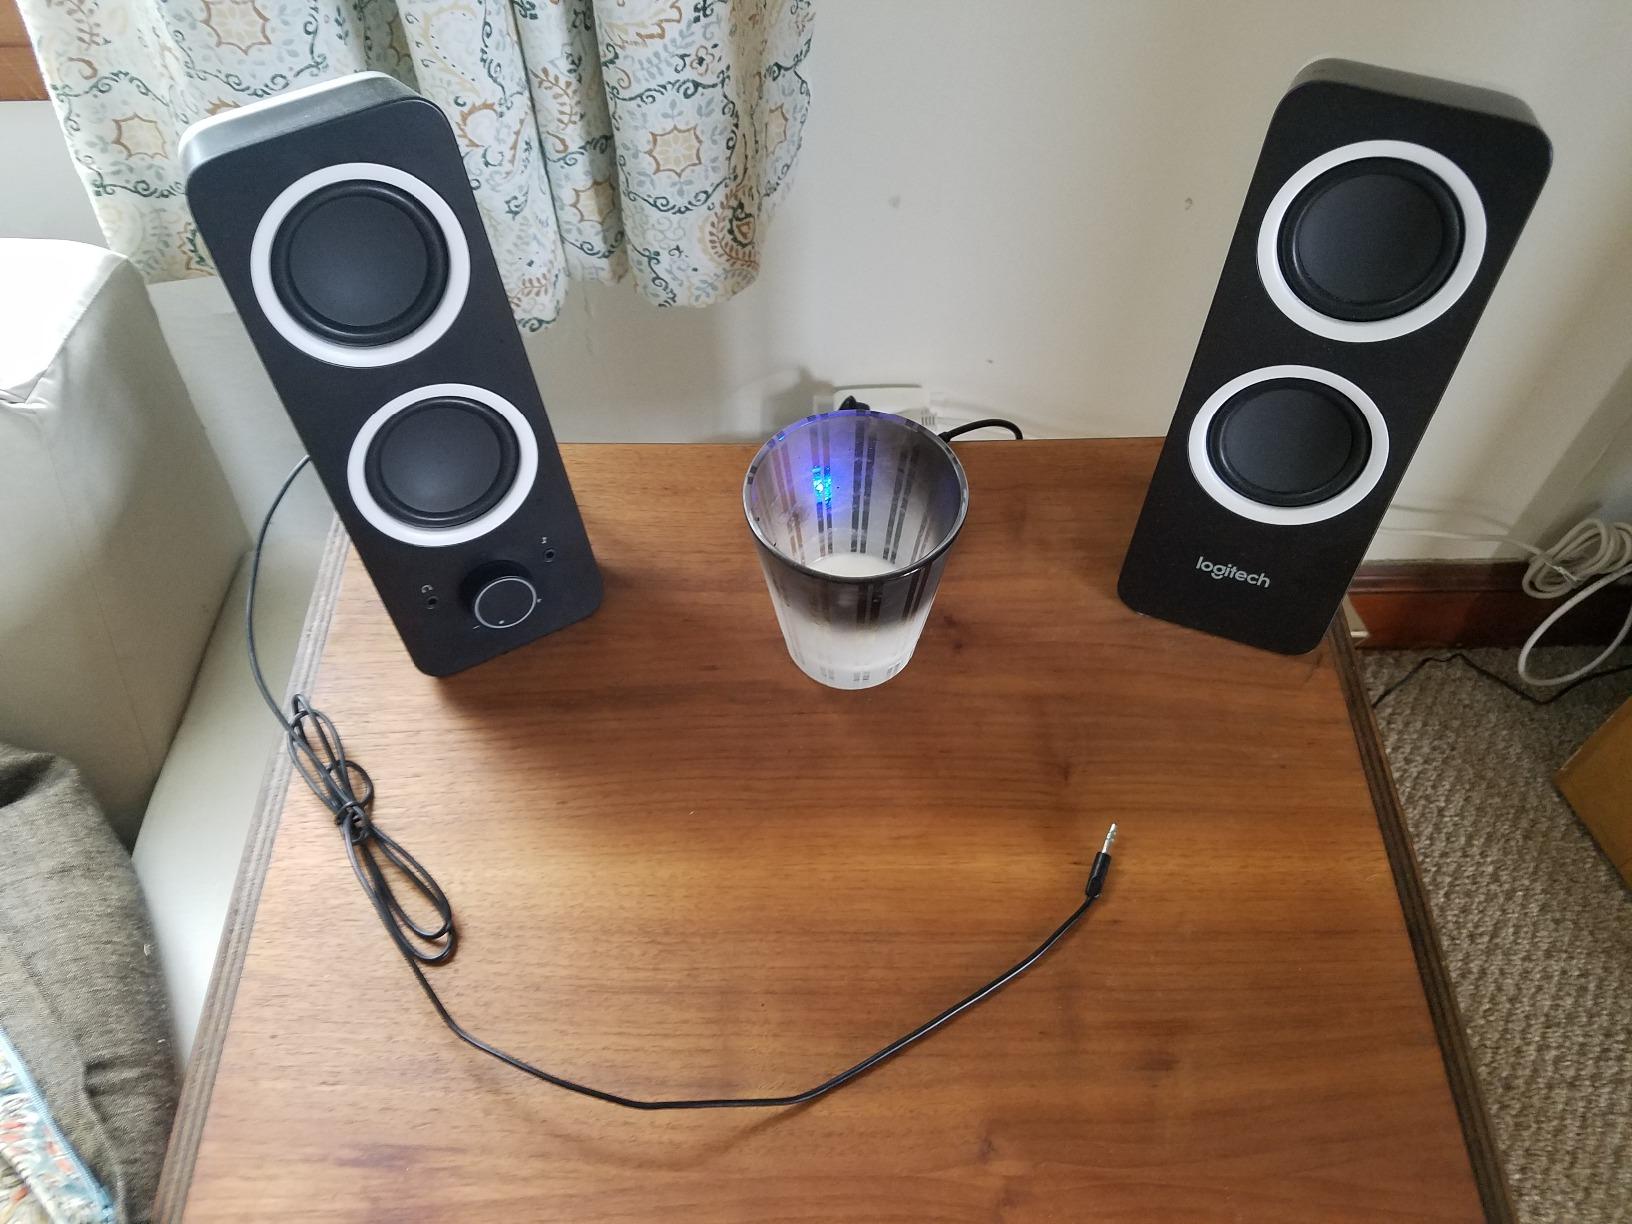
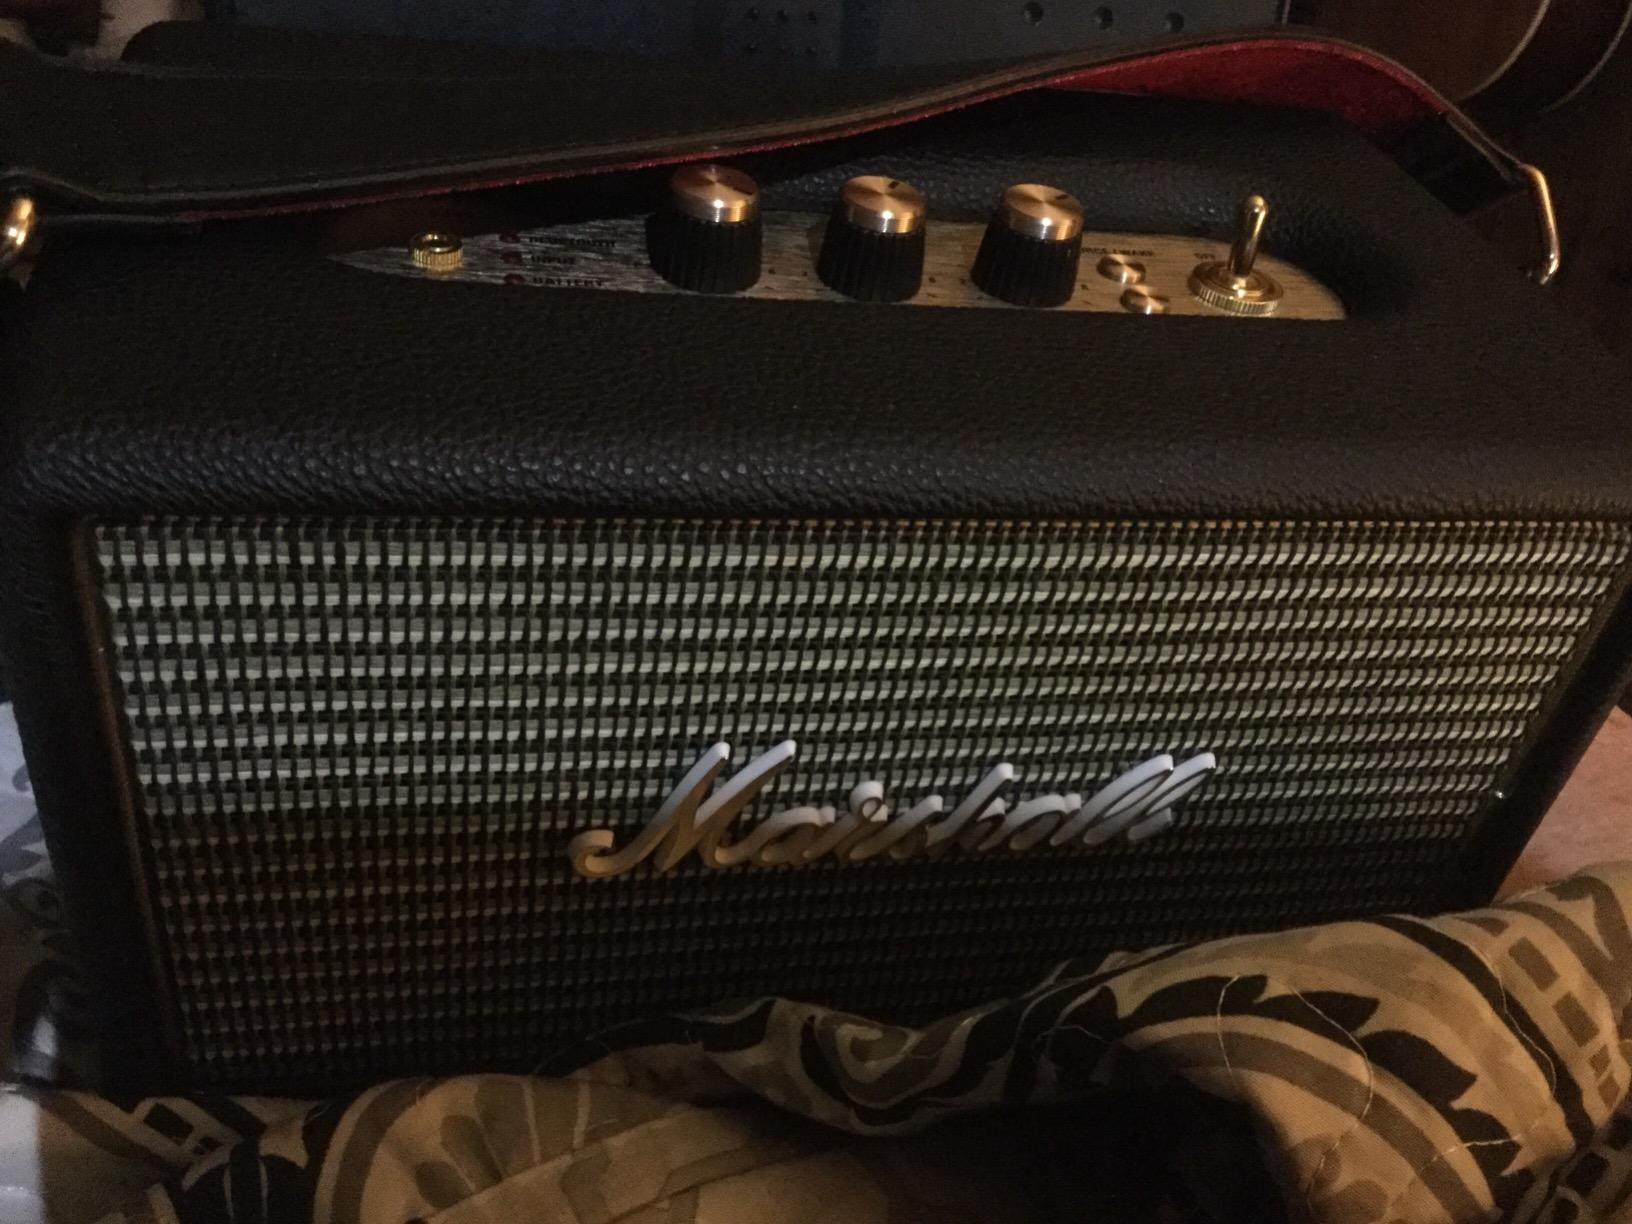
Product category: speaker
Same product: no